Antoine de Brichanteau

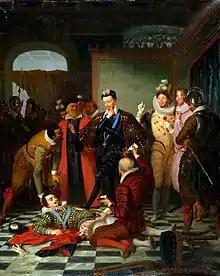
Assassination of Henri I, Duke of Guise, by Henri III, in 1588. Painting by Charles Durupt in the Château de Blois, where the attack took place.

At a breaking point by mid December, Henri resolved on the need to deal with the Duke of Guise. To this end, he assembled a small council of himself, Alphonse d'Ornano, Rambouillet, and Maintenon, and it was agreed to assassinate the Duke of Guise by 3 votes to 1. According to the later memoire written by his son, having resolved on this, Henri turned to the 'wisest' of his advisers, Beauvais-Nangis, who advised him to again convene a council composed of the Angennes brothers, Marshal Aumont, and himself. Henri complied and the following day the meeting was convened, with Beauvais-Nangis invited to speak first. Beauvais-Nangis outlined the terrible consequences that would follow from assassinating the duke with cities across France defecting from the crown. Beauvais-Nangis was instead to have proposed arresting the duke and putting him on trial in prison, with his execution only coming after a trial. Historians have raised a degree of scepticism about this account of Beauvais-Nangis' role, seeing in it a desire to aggrandise his foresight and importance with the benefit of hindsight concerning what would actually follow the assassination.